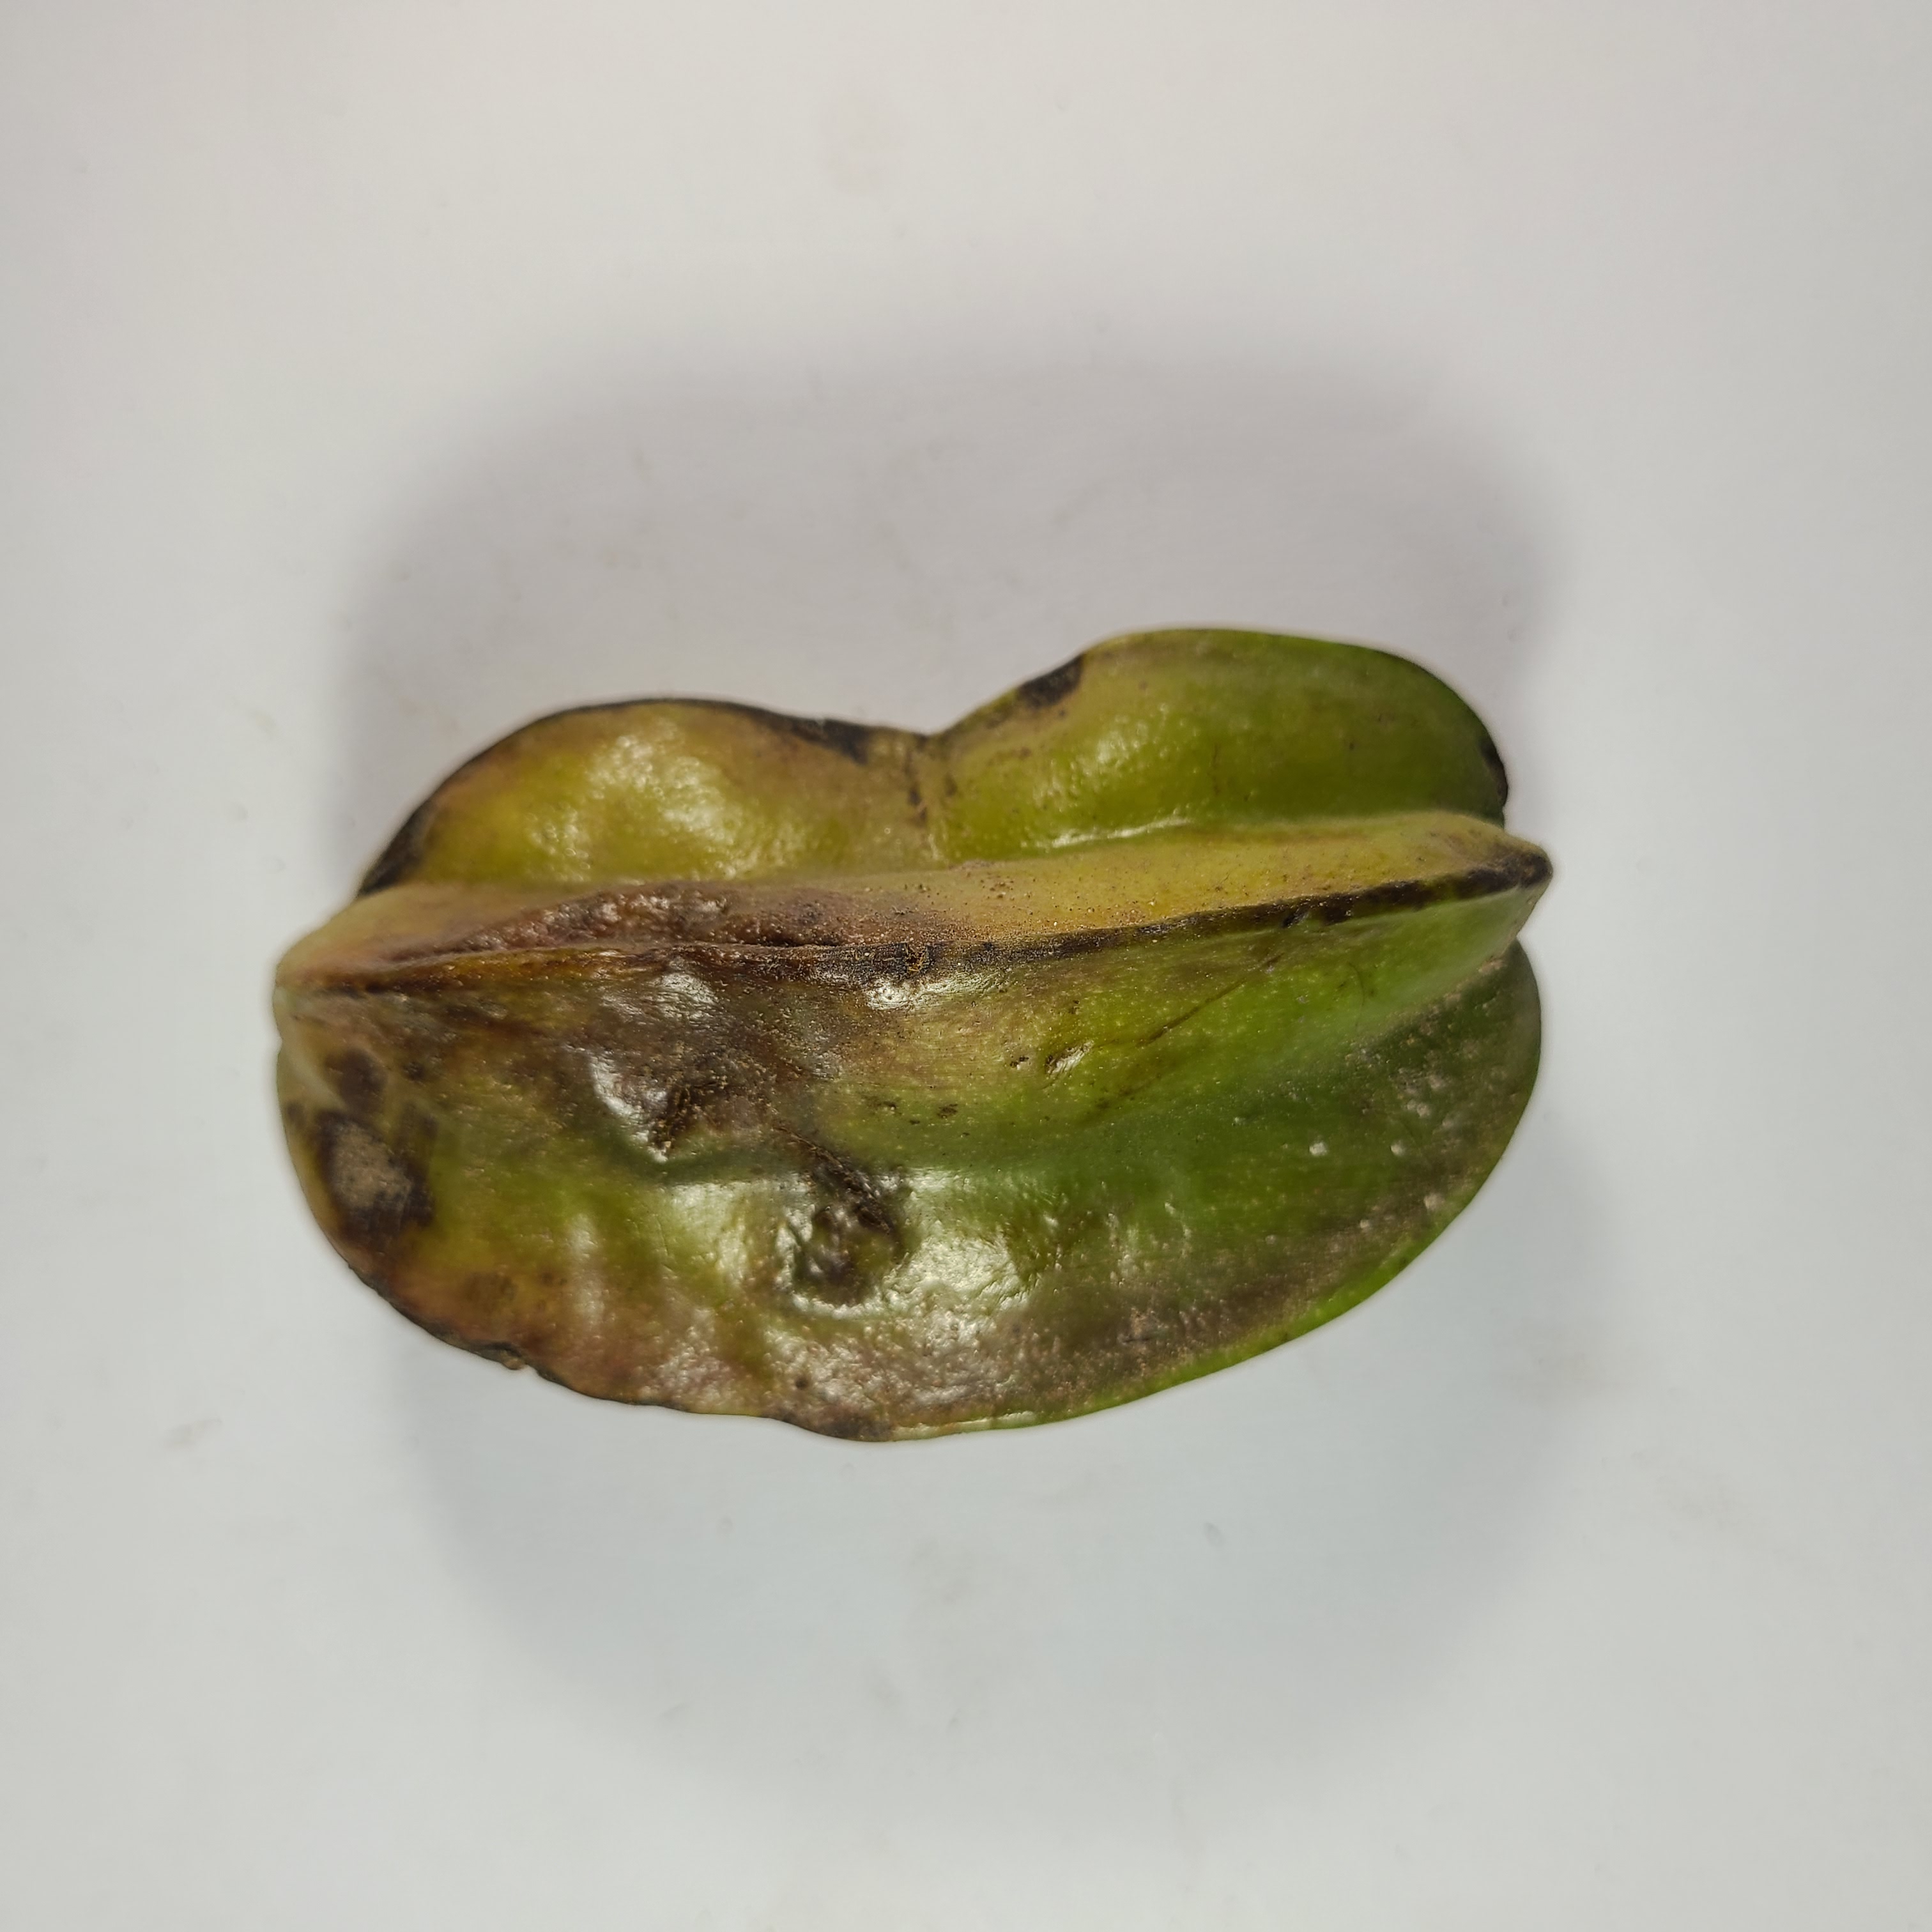
Label: Unhealthy Fruits